Javier Mascherano

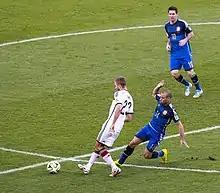
Mascherano going in for a tackle against Germany's Christoph Kramer in the 2014 FIFA World Cup Final.

On 24 January 2018, Chinese Super League side Hebei China Fortune announced the signing of Mascherano for €5.5 million, which would be effective 2 days later. He scored his first goal for the club in a Chinese FA Cup match against Shandong Luneng Taishan on 2 May 2018.